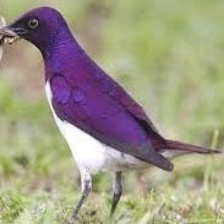
Species: VIOLET BACKED STARLING
Scientific name: CINNYRICINCLUS LEUCOGASTER